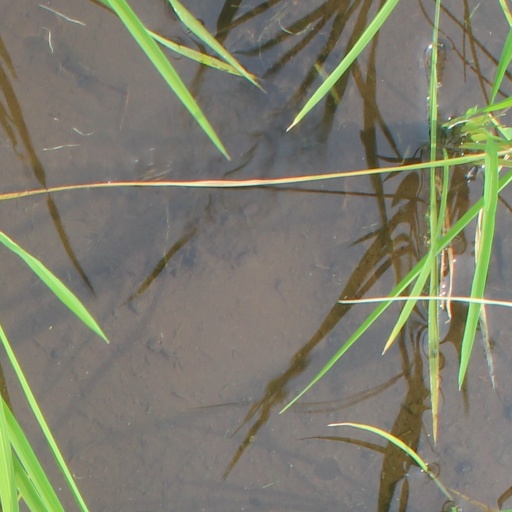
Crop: rice